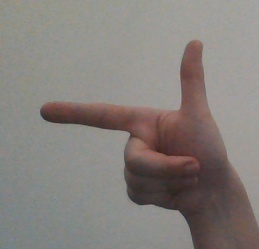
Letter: yaa